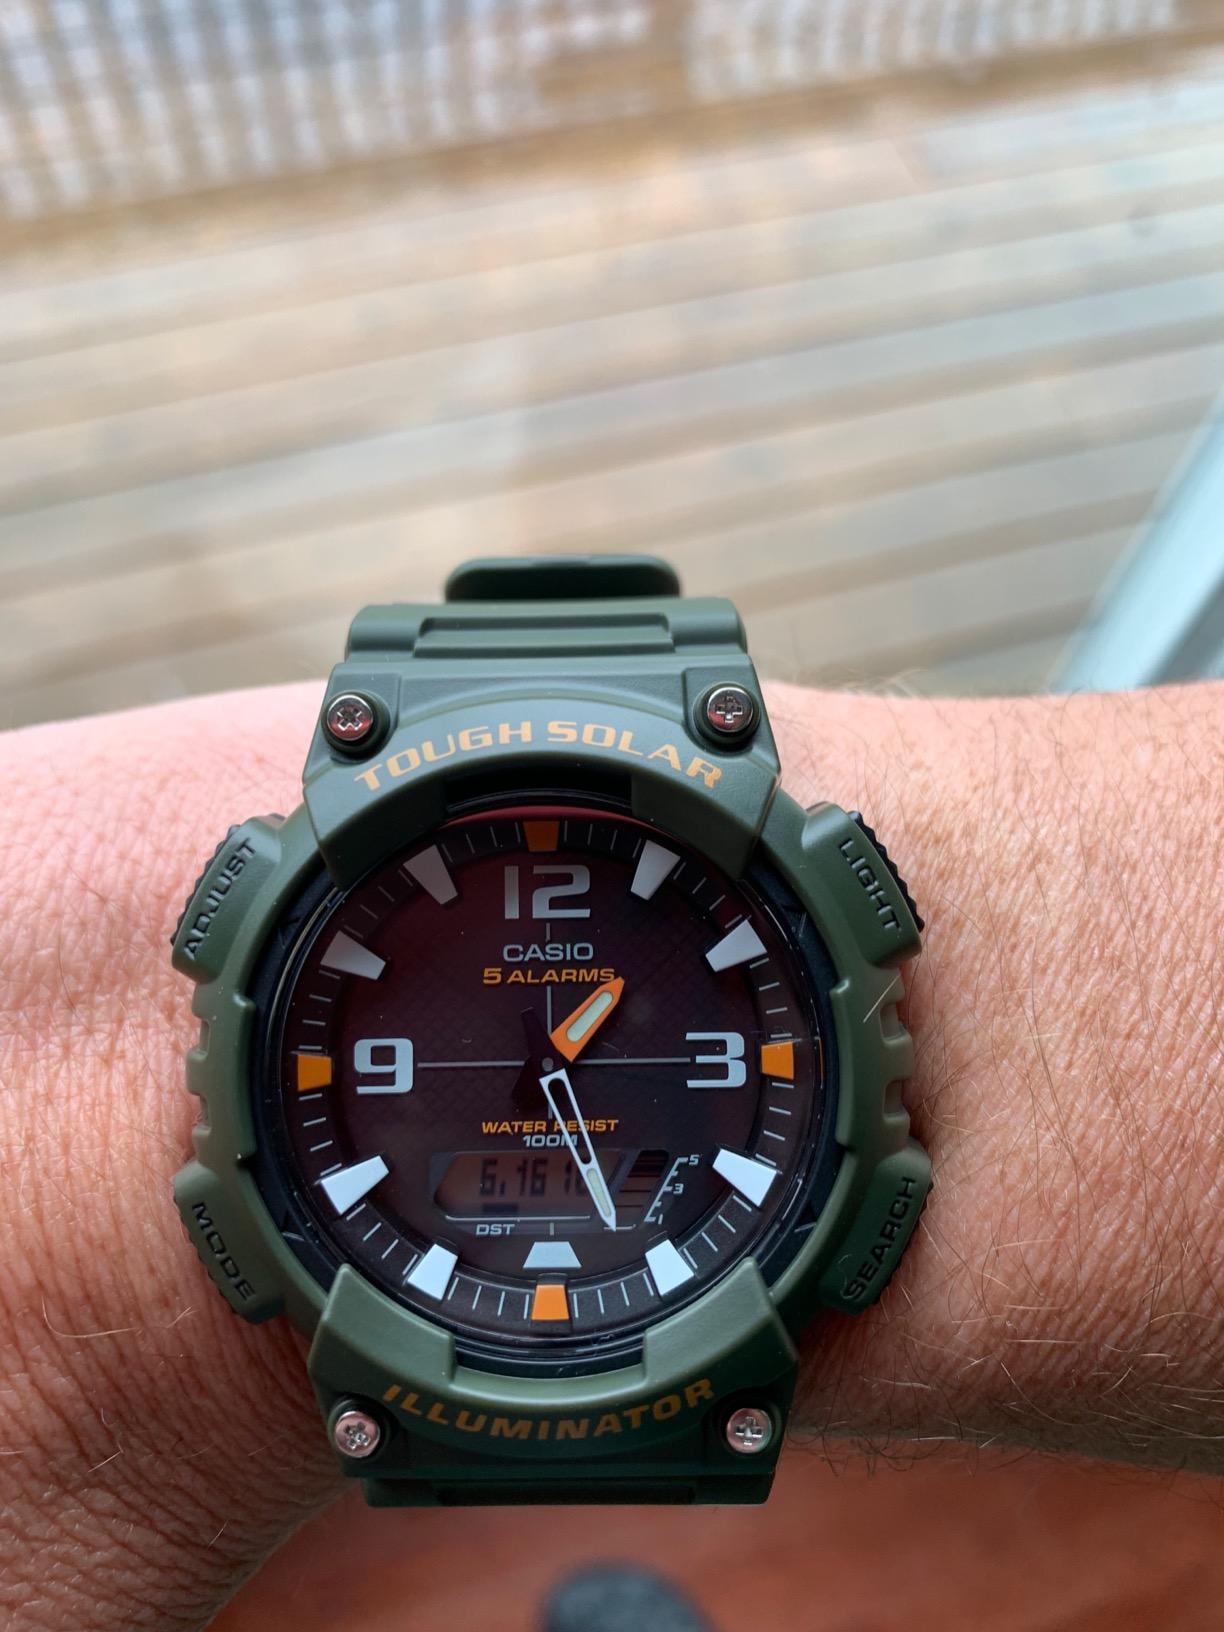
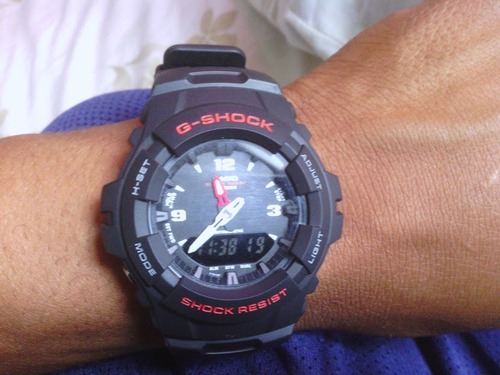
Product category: accessories_watch
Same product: no